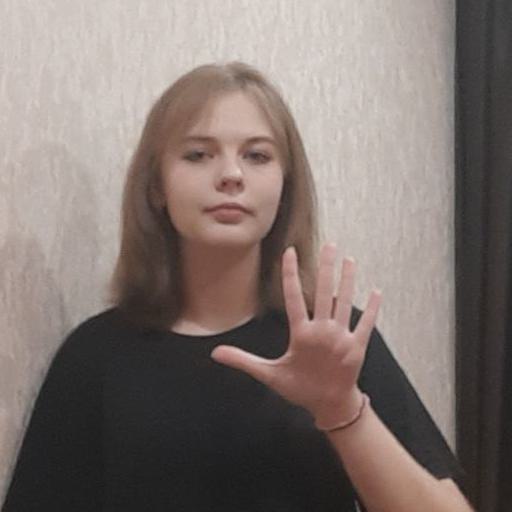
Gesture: palm